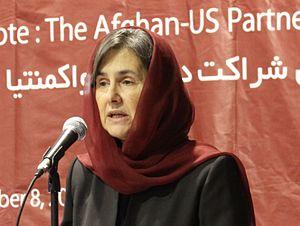
Rula Ghani, née Rula Saade en 1948, est l'épouse du président afghan Ashraf Ghani. Elle est Première dame d'Afghanistan depuis 2014.
On appelle de manière générale Première dame l'épouse d'un chef d'État ou de gouvernement.